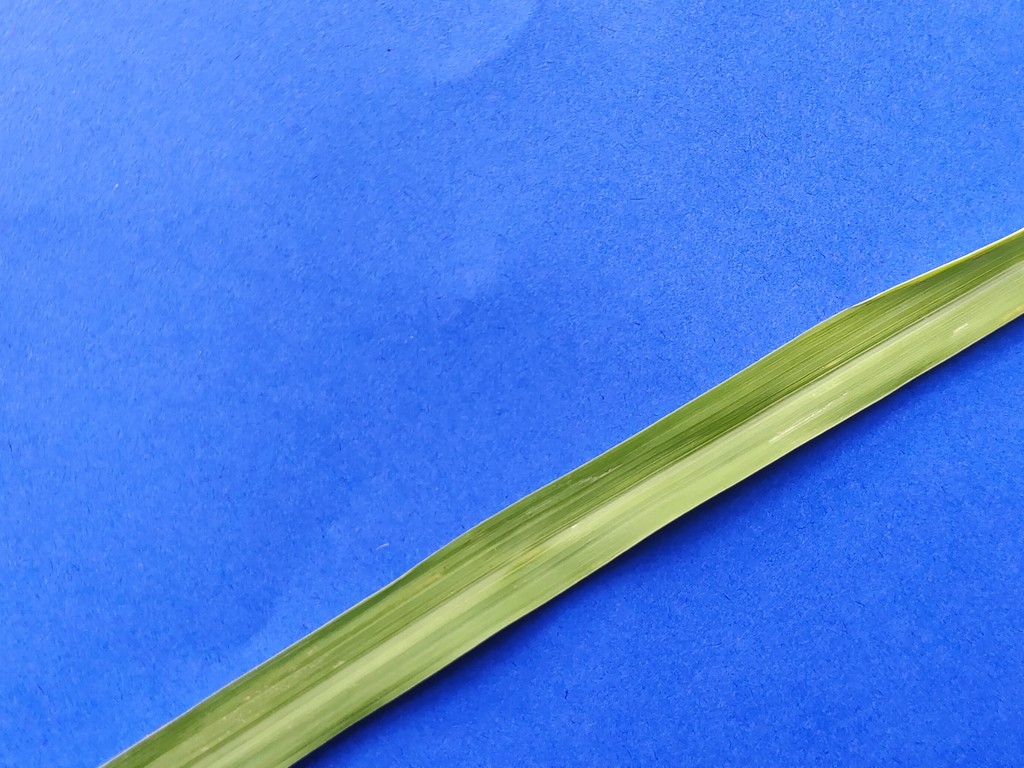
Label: Healthy